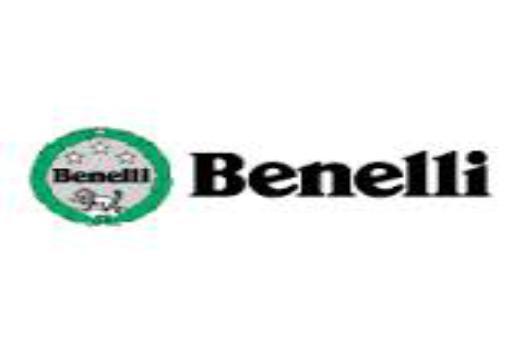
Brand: Benelli
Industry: Transportation